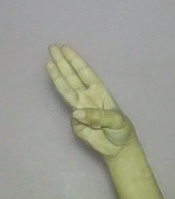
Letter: thaa